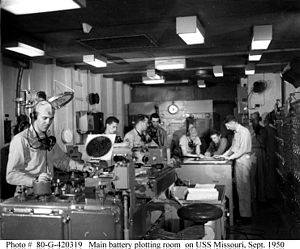
Ildleder / Udvikling af ildledelse i krigsskibe / Centralen
USS Missouri's plotterum/ildledercentral omkring 1950
En ildleder, også benævnt ildledelsessystem, er det system, der leder ilden fra en eller flere kanoner eller missilbatterier. Ildlederen består af udstyr, der udpeger målet, måler afstanden til dette, vurderer målets fart og retning, beregner målets placering frem i tiden, beregner indstillingerne af våbnene, transmitterer disse indstillinger til de enkelte våben og affyrer disse. Ildlederen kan også omfatte personellet og en bunker eller et transportmiddel til ildlederen. Ildledelsen på et nyere krigsskib er placeret godt beskyttet dybt i skibet, men ildledelsen kan også udføres fra andre steder, hvis dette er nødvendigt, f.eks. fra de enkelte kanontårne.